Final offensive of the Spanish Civil War

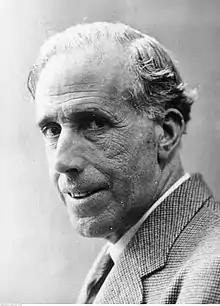
Julian Besteiro, one of the leaders of the PSOE, supported Casado's coup.

Colonel Adolfo Prada was appointed commander of the Army of the Centre, the communist commanders of the I, II and III Army Corps of the Army of the Centre were relieved, the PCE's newspaper "Mundo Obrero" was closed and Casado ordered massive arrests of communist commissars and militants. Ironically, Casado's justification for the coup was that Negrín and the PCE wanted to carry out a communist takeover, an identical justification to that of the Nationalist uprising, which began the Civil War, but in fact, he rose against the government because he wanted to negotiate peace and believed that removing Negrín and the communists was a precondition to negotiations with Franco. In addition to other assurances, the British government said that Franco would guarantee the lives of the Republicans. Casado had said to the commander of the Republican Air Force, Hidalgo de Cisneros: "I give you my word ... that I can obtain better terms from Franco than Negrín ever can. I can even assure you that they will respect our ranks".